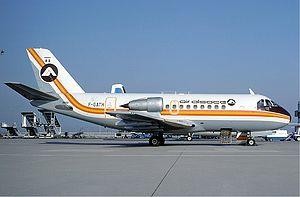
Le VFW 614 est un avion à réaction bimoteur de 40 places développé par la société allemande VFW-Fokker dans les années 1970. Il effectua son premier vol le 14 juillet 1971. Sa caractéristique essentielle venait de ses turboréacteurs disposés au-dessus des ailes. Cette disposition lui aurait permis de viser les marchés de pays aux pistes sommairement aménagées, en empêchant ainsi l'ingestion par les moteurs de corps étrangers projetés par le train avant au roulage, tout comme les hydravions ont aussi leurs moteurs au-dessus des ailes pour les protéger contre les projections d'eau. Ces moteurs étaient dépourvus d'inverseurs de poussée.
Air Alsace était une compagnie aérienne française implanté sur l'aéroport de Colmar-Houssen, situé dans le département du Haut-Rhin.